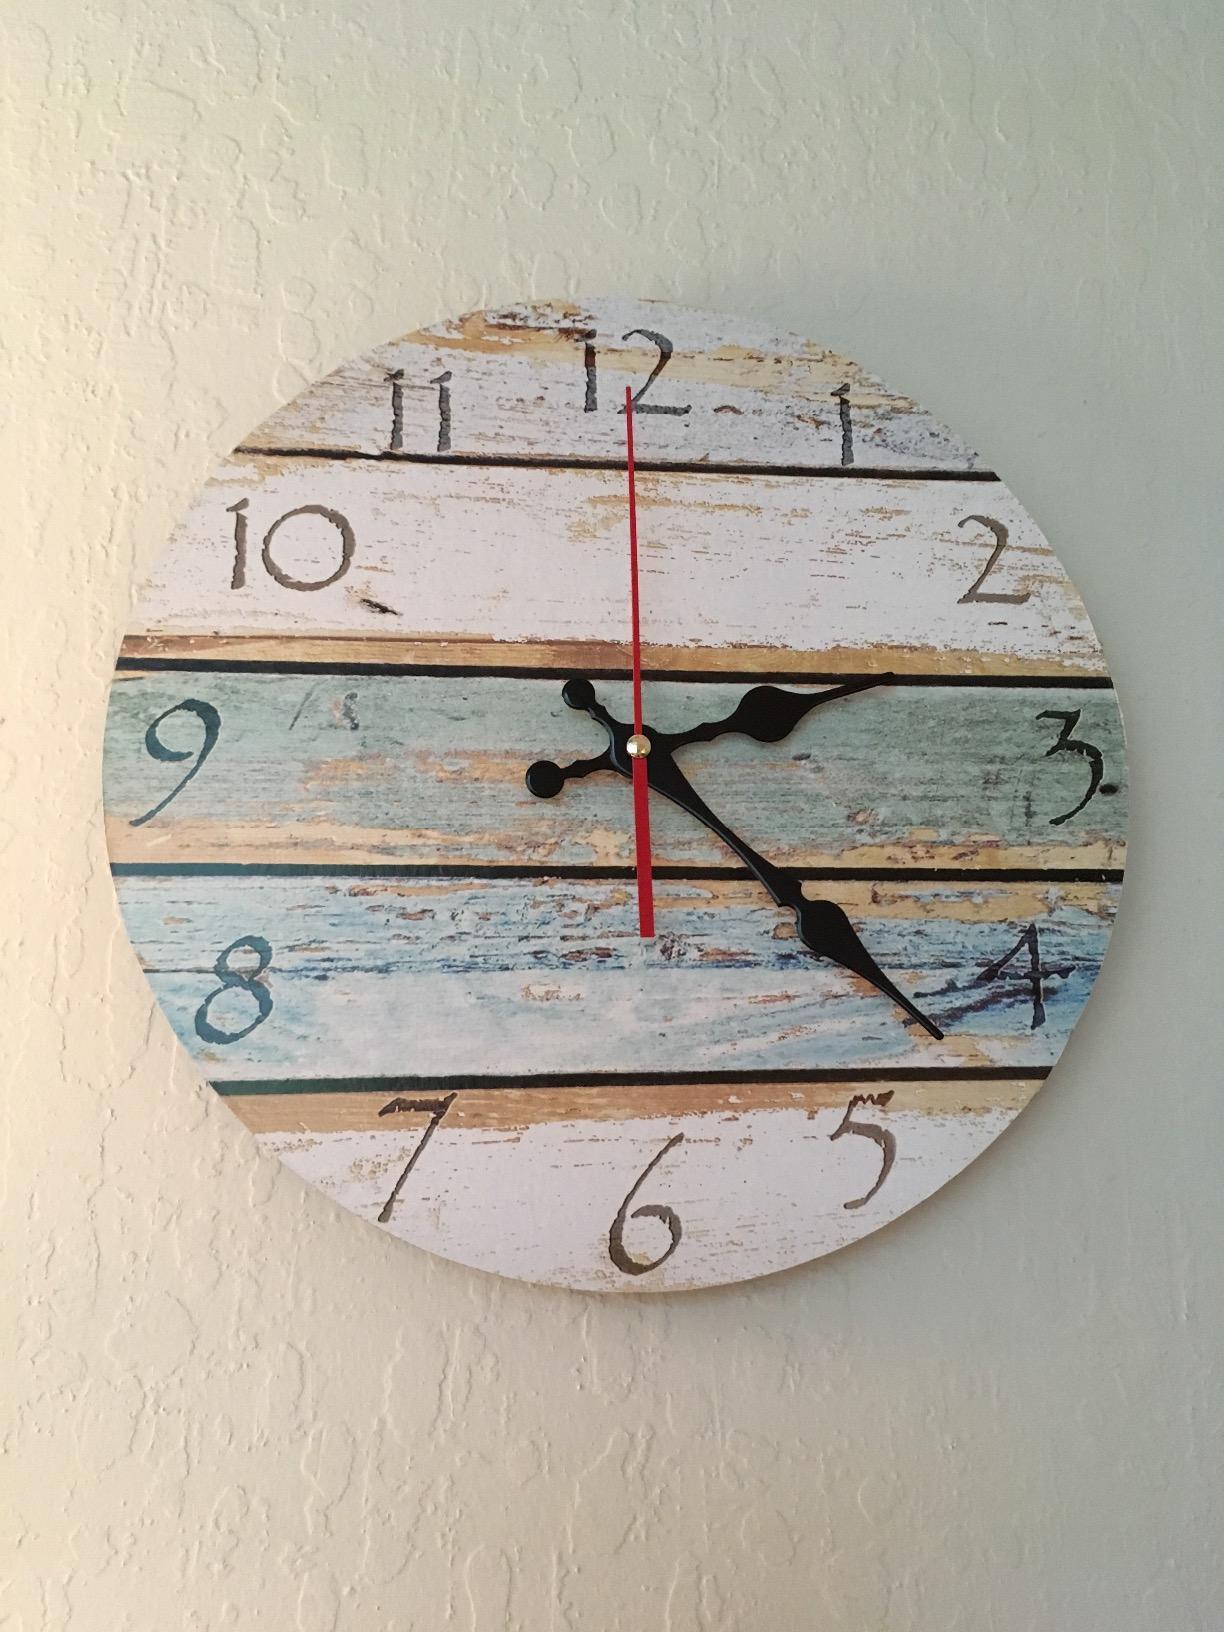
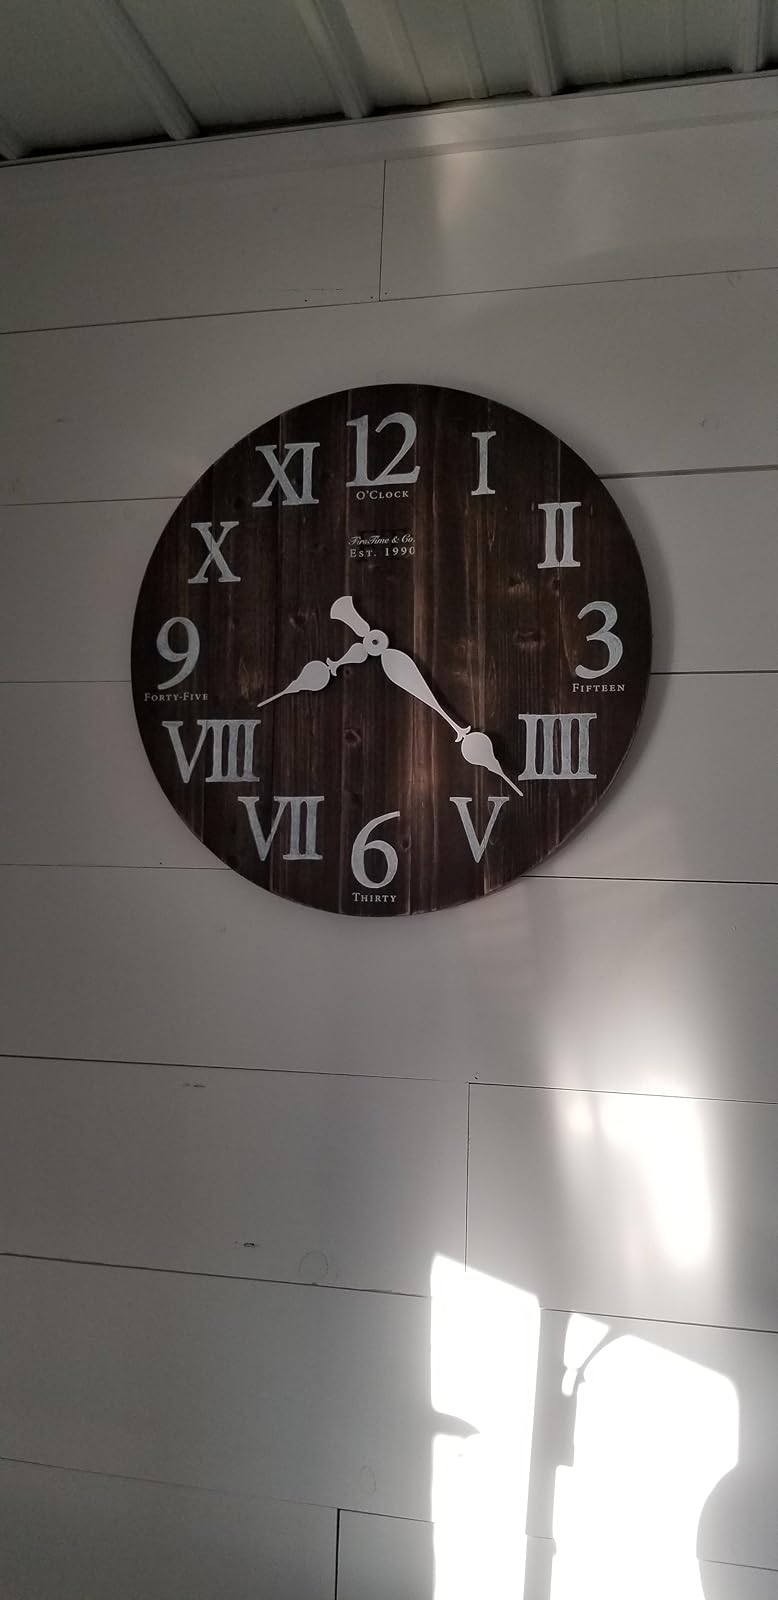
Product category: clock
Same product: no